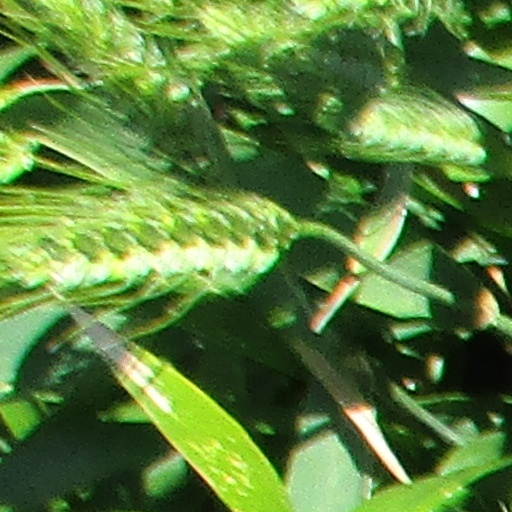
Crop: wheat